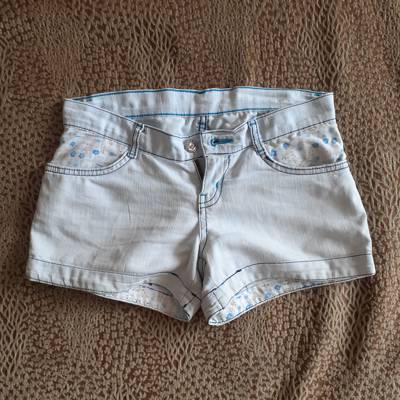
Waste category: clothes